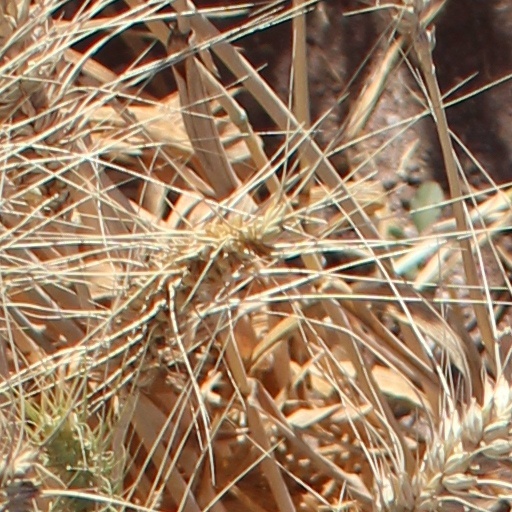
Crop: wheat